Achievement (heraldry)

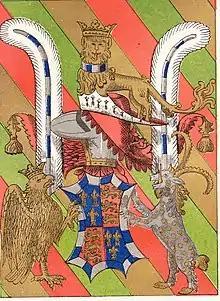
Heraldic achievement forming the Garter stall plate of John Beaufort, 1st Duke of Somerset (d. 1444), KG, St. George's Chapel, Windsor. The earliest garter plate with supporters. It includes the badge of an ostrich feather, here shown as a pair, blazoned: "feather argent pen gobonne argent and azure"

In heraldry, an achievement, armorial achievement or heraldic achievement (historical: hatchment) is a full display or depiction of all the heraldic components to which the bearer of a coat of arms is entitled. An achievement comprises not only the arms displayed on the escutcheon, the central element, but also the following elements surrounding it (from top to bottom):